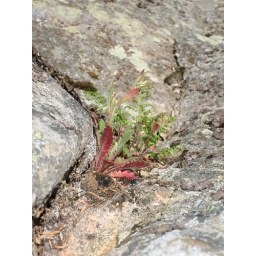
Saxifrage growing on exposed rock outcrops exhibits abaxial anthocyanin (red undersurfaces). This was taken on Roan mountain in TN.